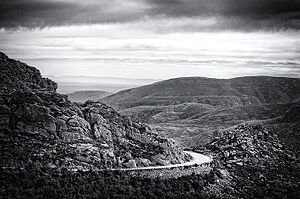
Swartbergbjergene / Galleri
Swartberg er en bjergkæde som stort set går i retningen øst-vest langs den nordlige side af den halvtørre højslette Little Karoo i provinsen Western Cape i Sydafrika.